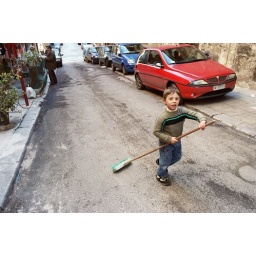
this boy liked to run up and down the small street in sicily making car noises with his broom.